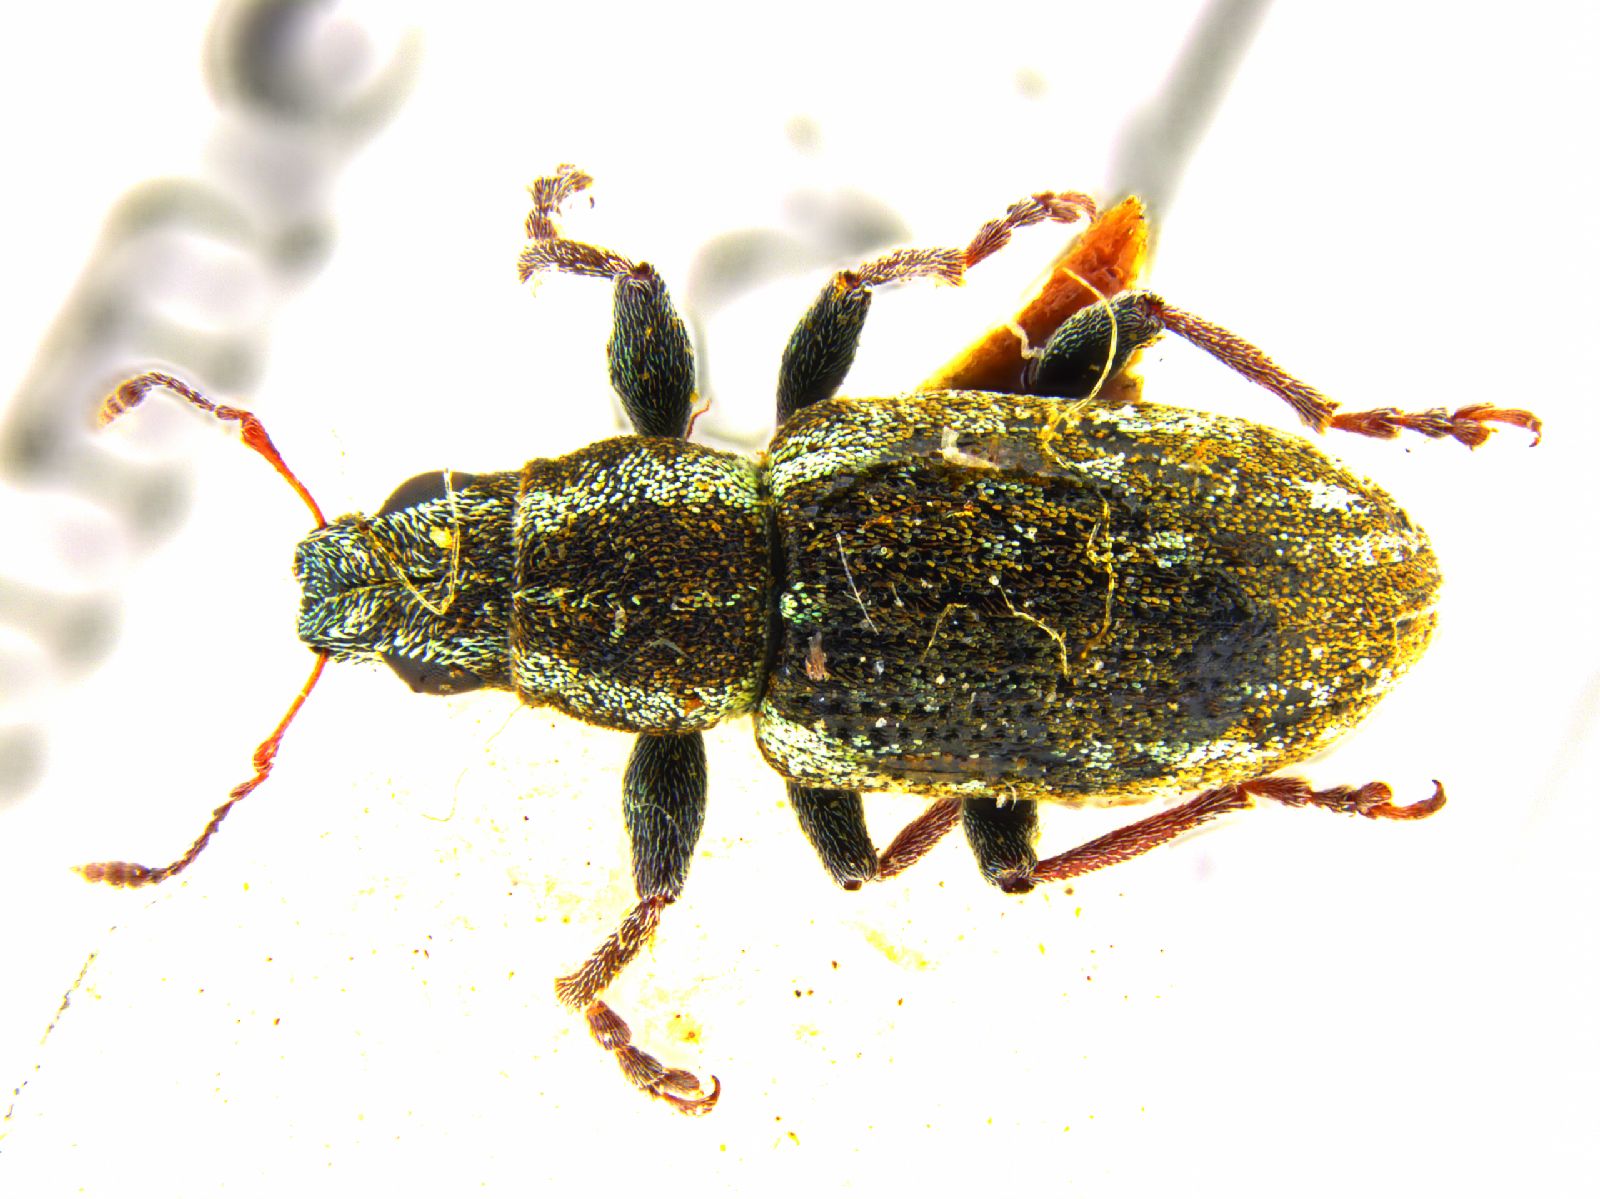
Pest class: pea_leaf_weevil